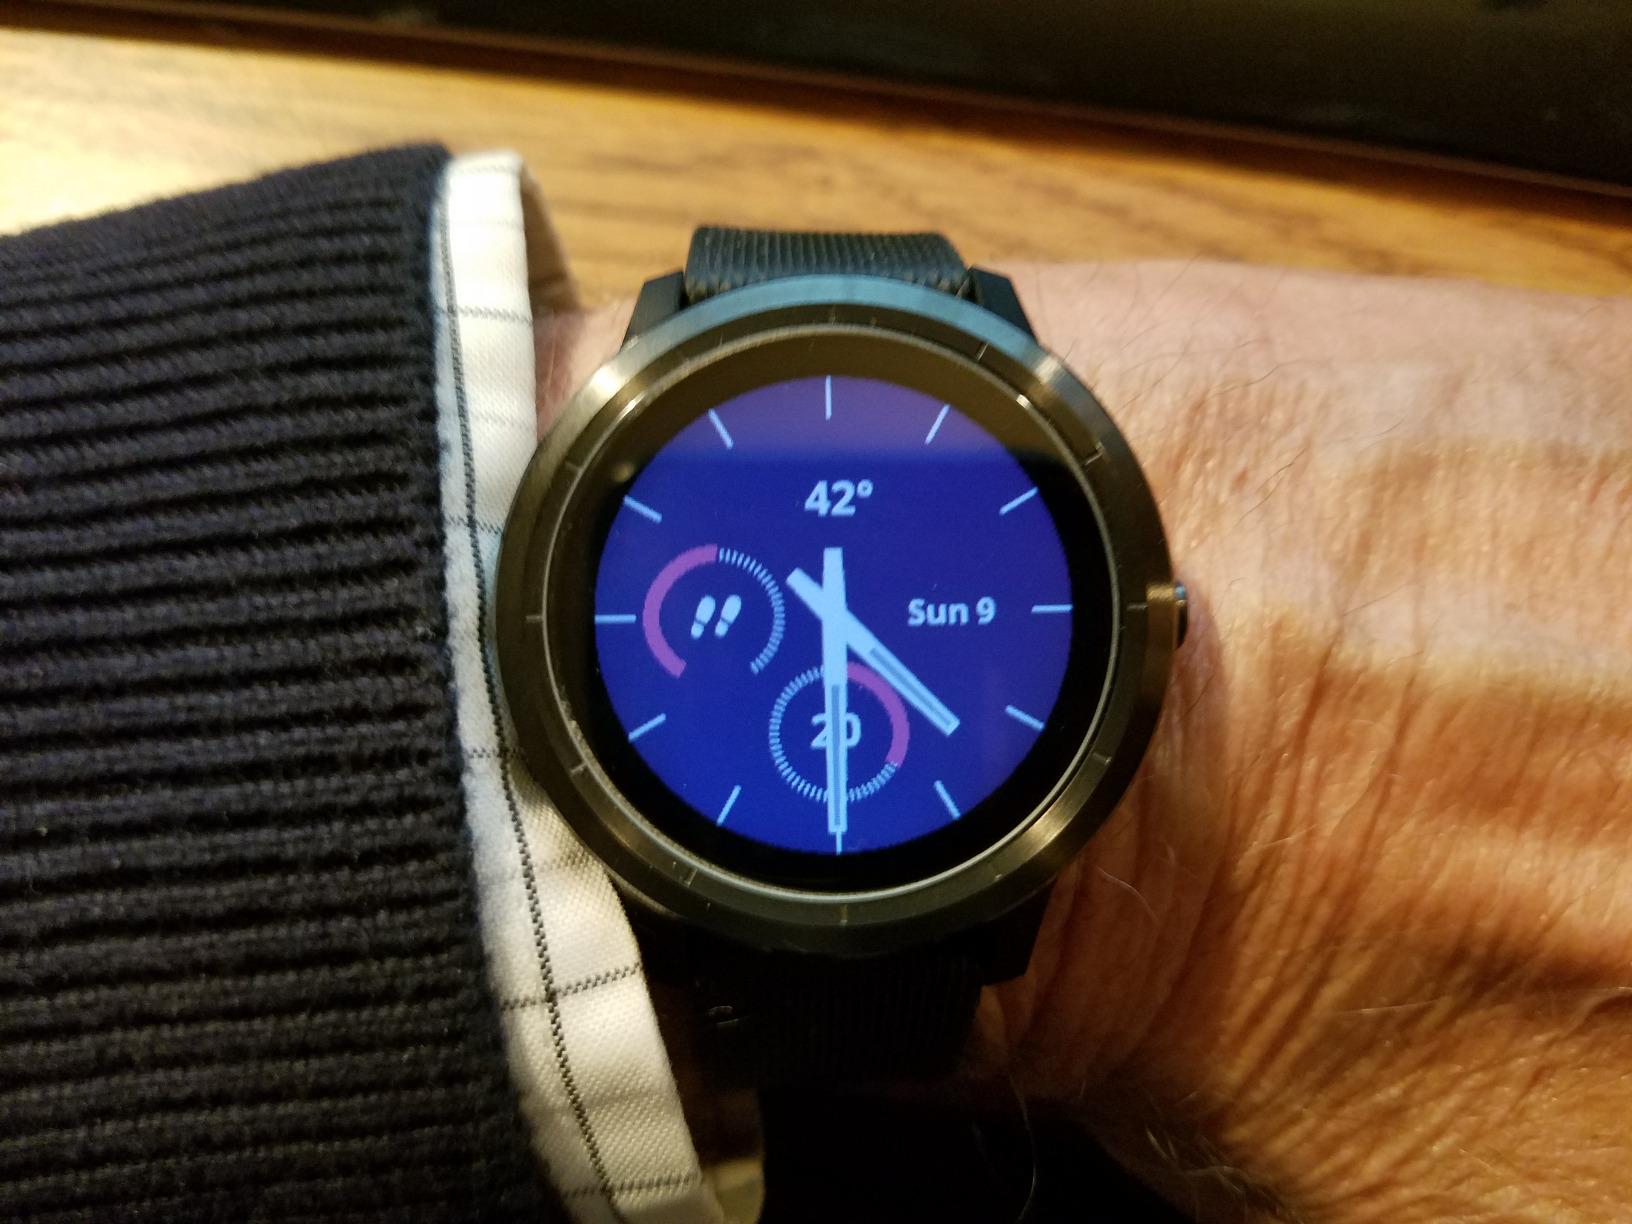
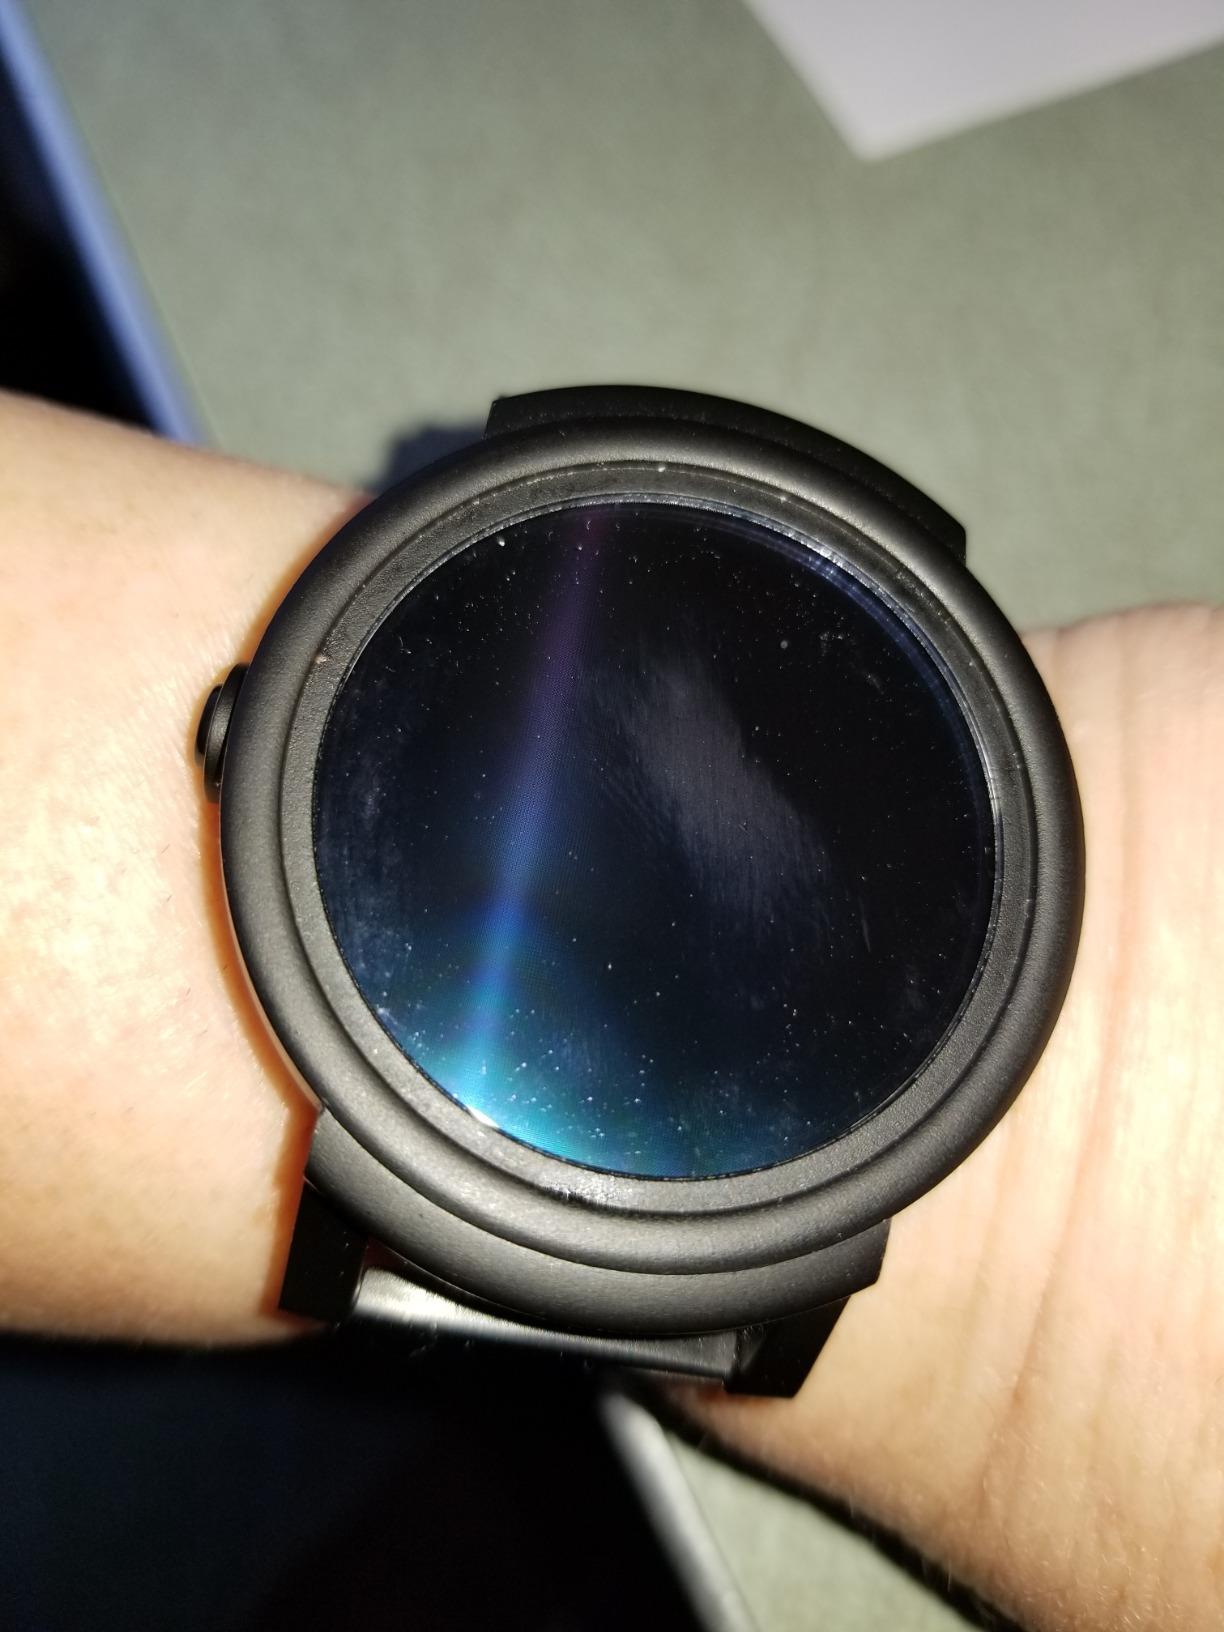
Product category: smartwatch
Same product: no